Pakistan Navy

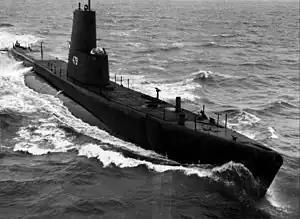
in war theatre in 1965. She executed a circumnavigation of Africa and Southern Europe in order to be refit in Turkey in 1968. Sunk in 1971 under mysterious circumstances.

During this time, a number of goodwill missions were carried out by the navy's warships, and non-combat missions were conducted under the auspices of the Royal Navy. In 1951, HMS Choudhri's promotion papers as naval chief were approved by Prime Minister Liaquat Ali Khan but it was not until 1953 when HMS Choudhri was promoted as vice admiral and commander with the support from army commander-in-chief General Ayub Khan. He handed over the command of 25th Destroyer squadron to a Polish naval officer, Commander .